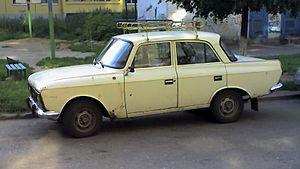
Izhmash ou Ijmach, est un constructeur d'armes russe, situé à Ijevsk en Oudmourtie.